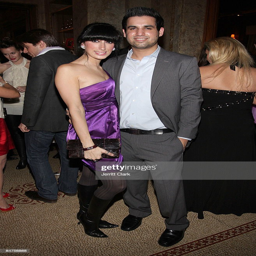
people attend season premiere party .